Bramble: The Mountain King

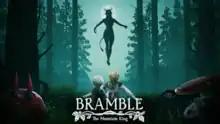

Bramble: The Mountain King is a 2023 action-adventure video game developed by Dimfrost Studio and published by Merge Games. Players control a young boy named Olle who attempts to rescue his kidnapped sister Lillemor from mythological creatures.